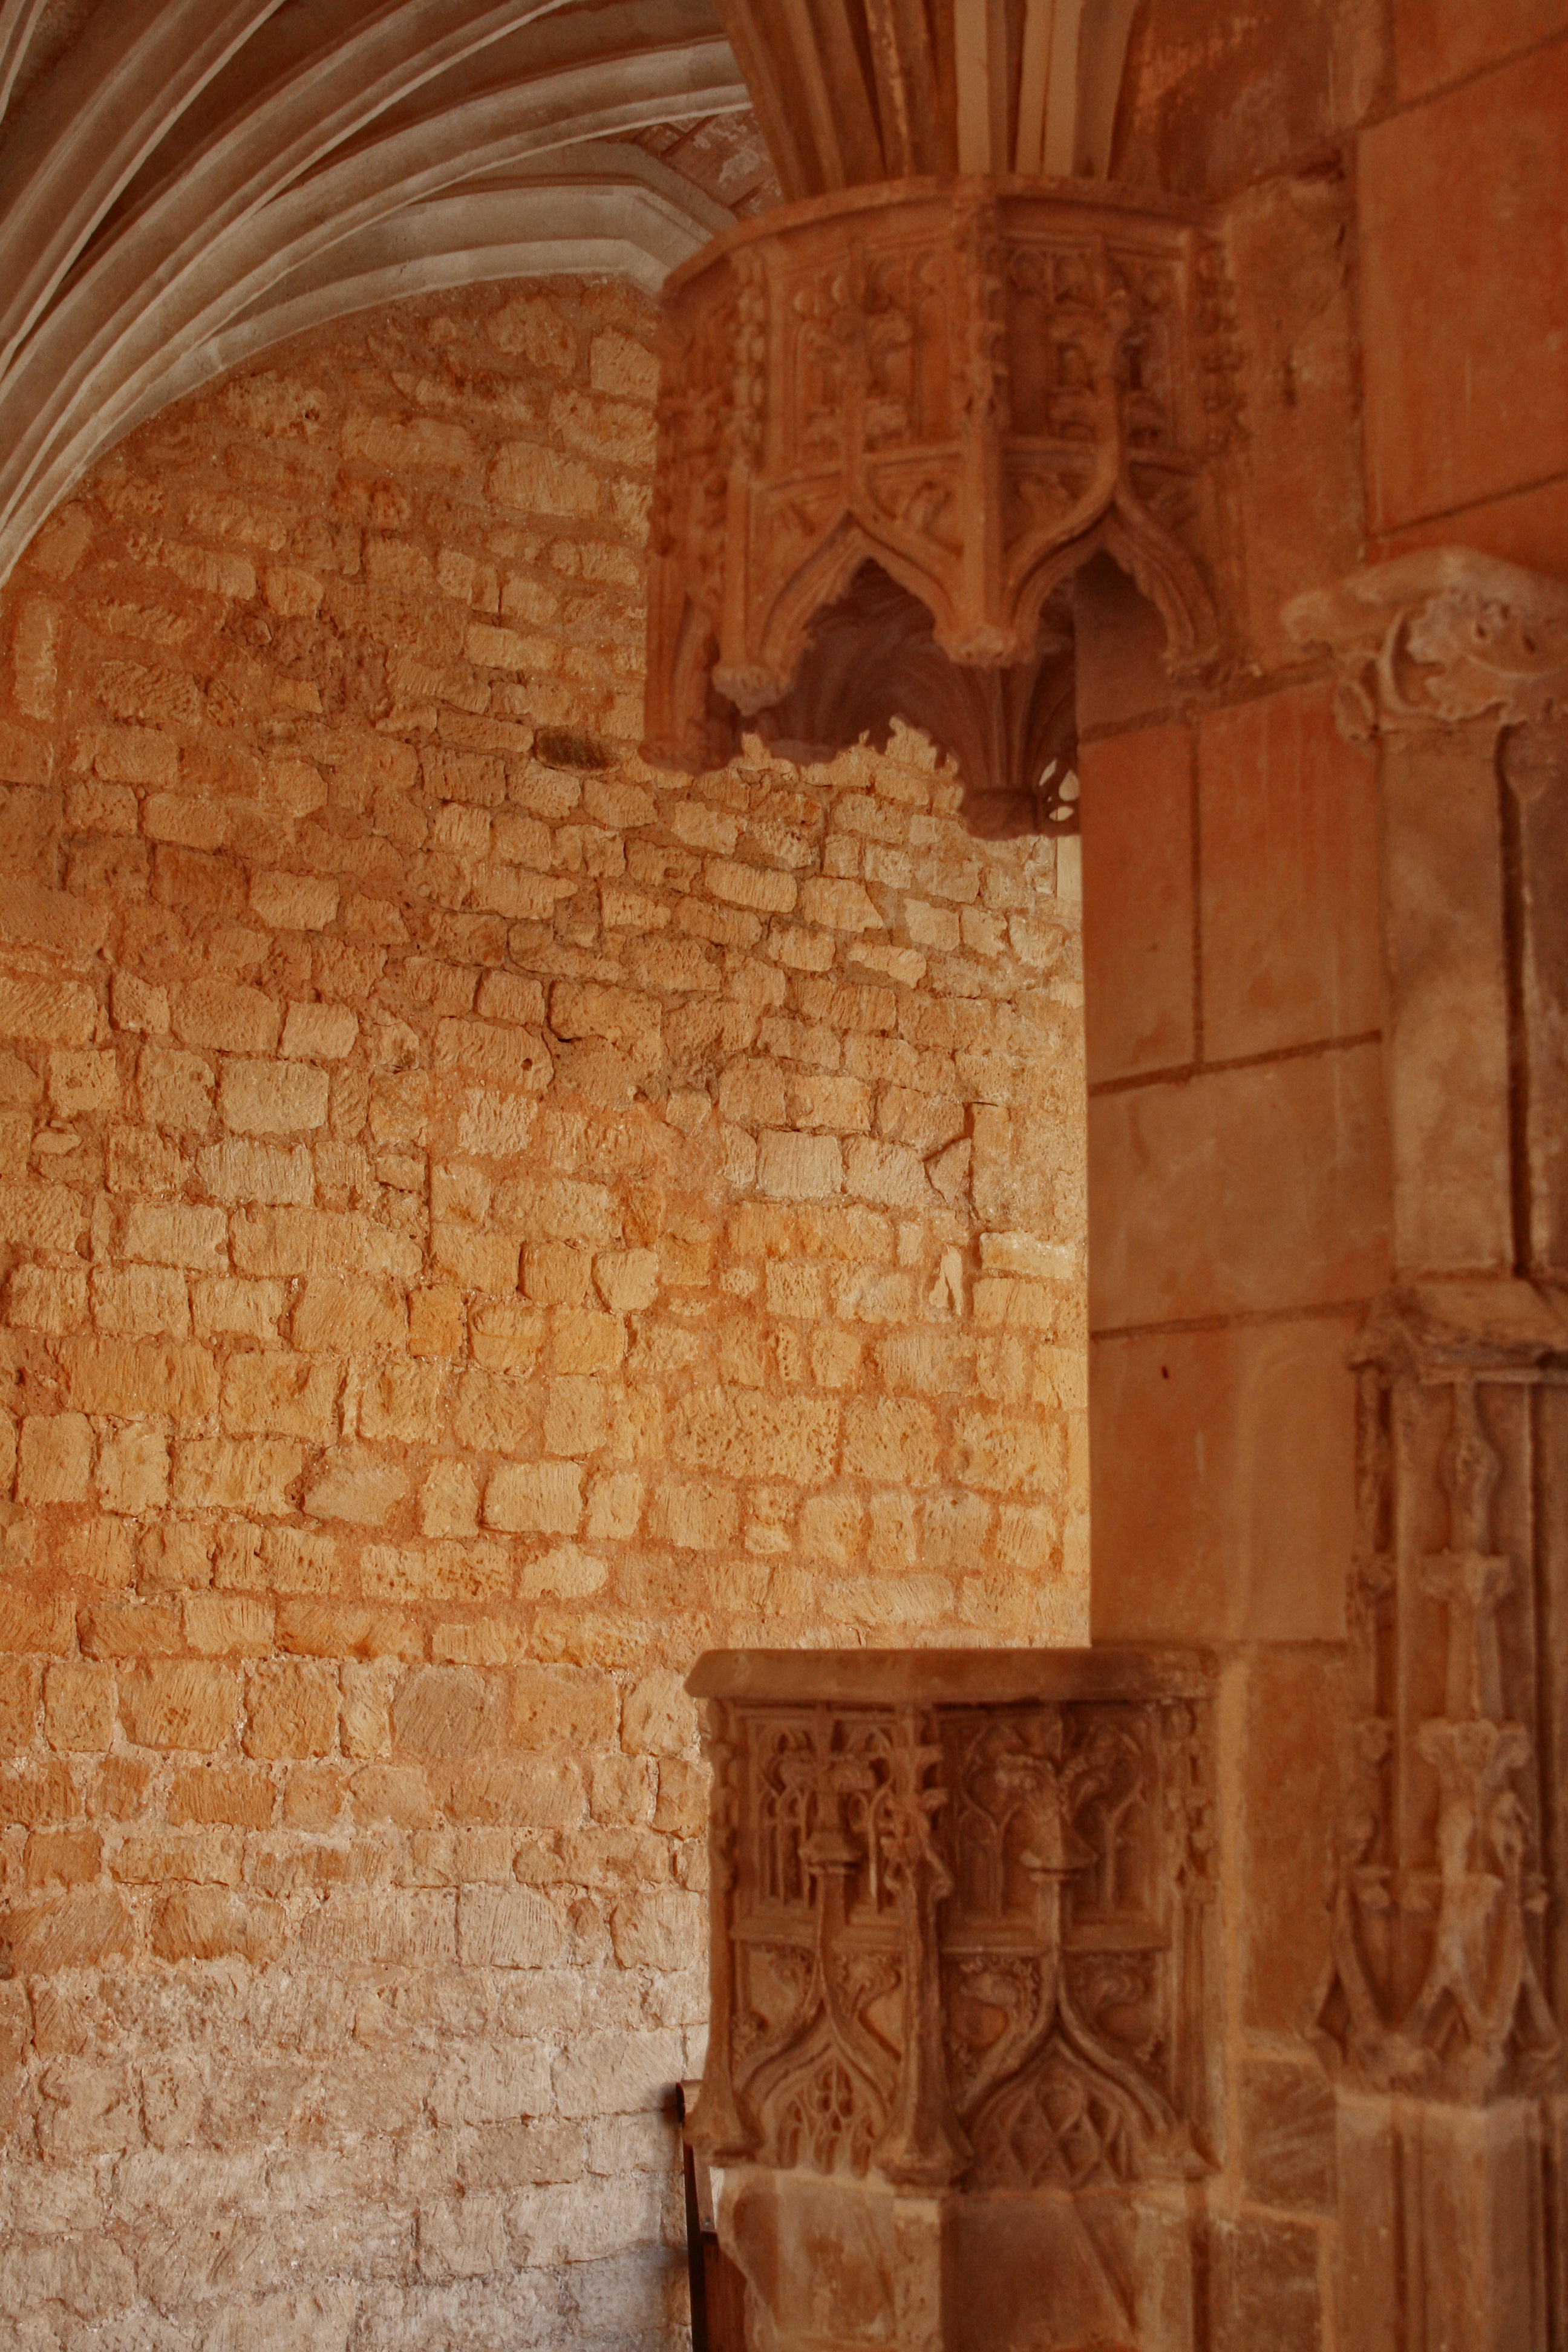
structure, wood, floor, building, wall, france, arch, ceiling, column, brick, place of worship, sculpture, stones, temple, abbey, vault, carving, dordogne, brickwork, crypt, plaster, flooring, p rigord, cadouin, ancient history